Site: brandenburg
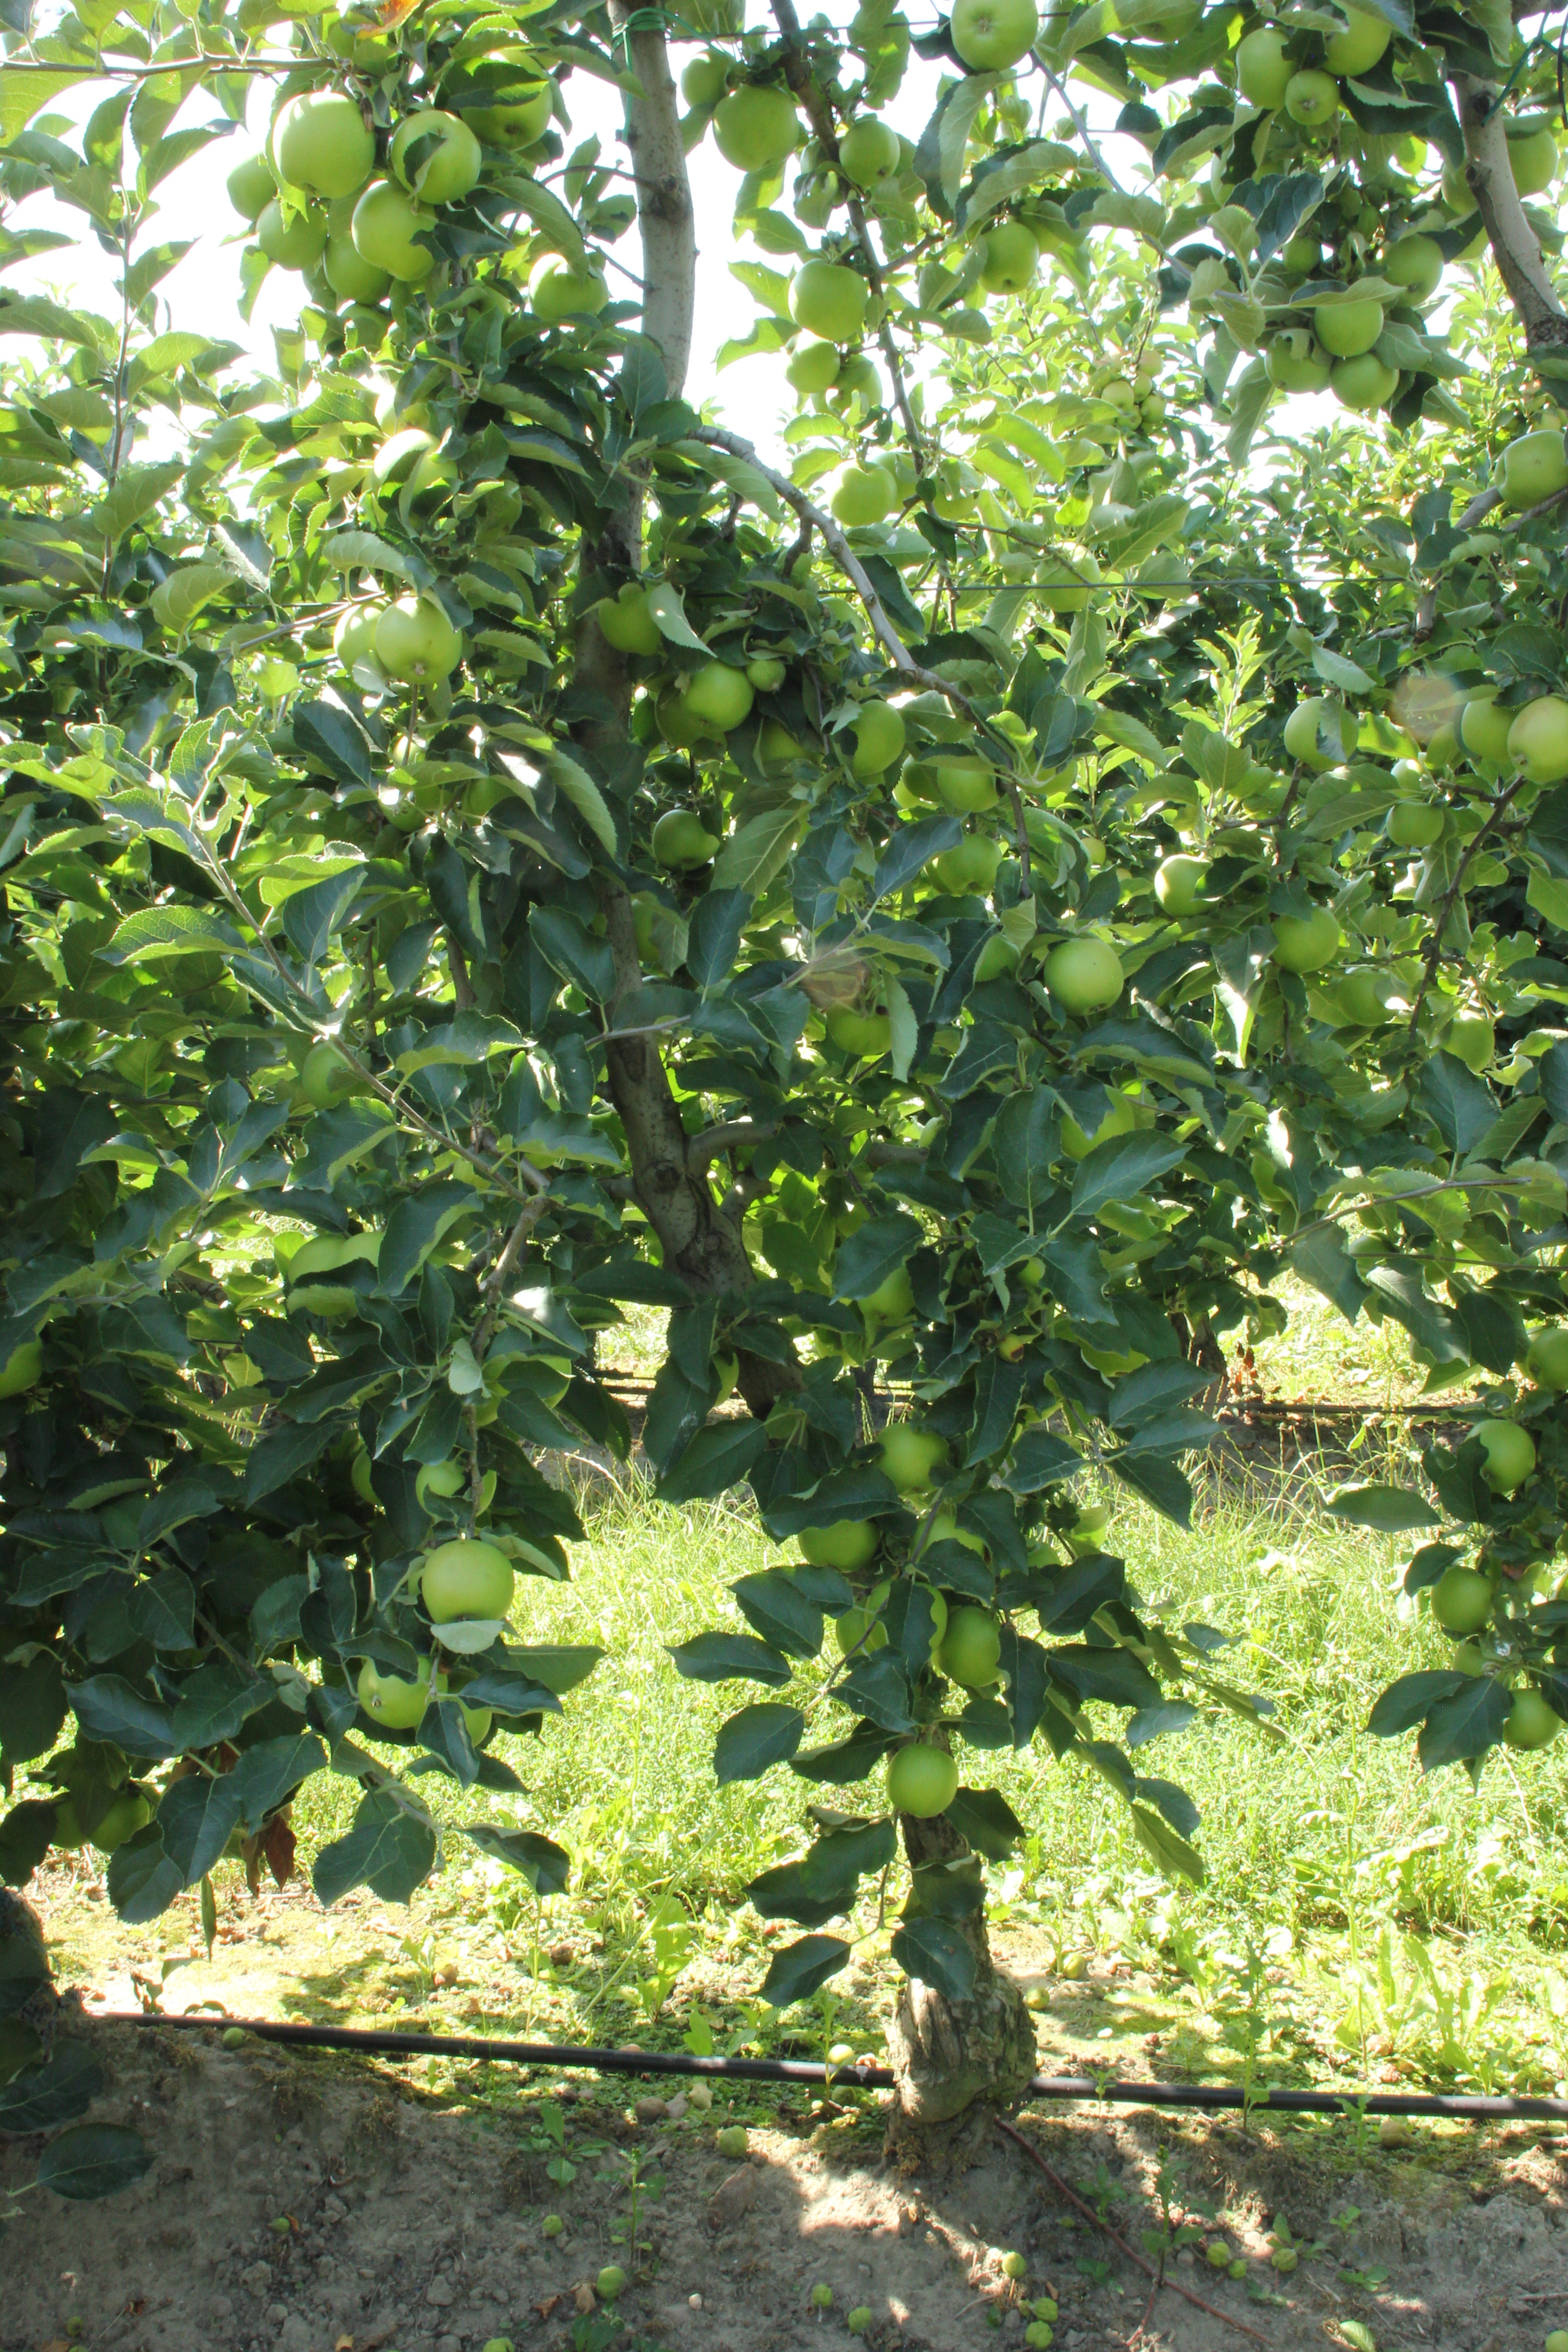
Growth stage (BBCH 77): Development of fruit